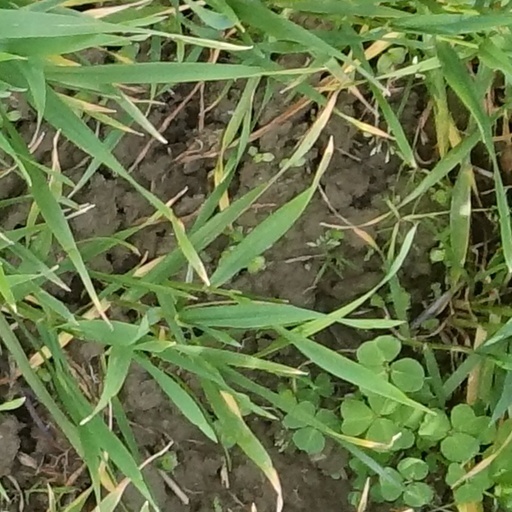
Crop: wheat